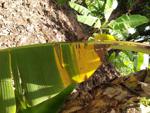
Label: segatoka